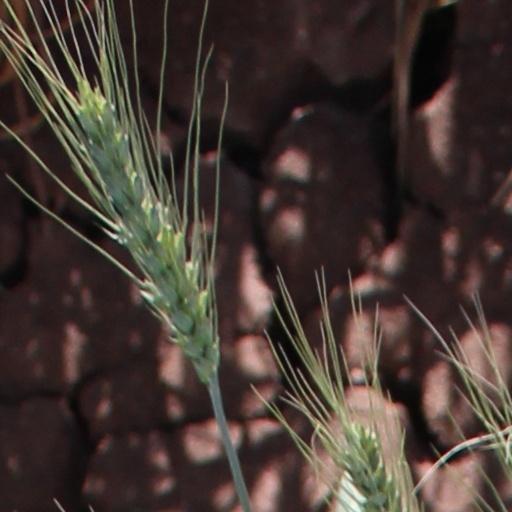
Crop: wheat